Ljubomir Kovačević

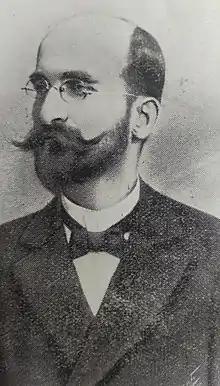
Ljubomir Kovacevic was a Serbian historian and politician

Ljubomir Kovačević (4 January 1848 – 19 November 1918) was a Serbian writer, historian, academic, and politician. He is one of the early creators of the Serbian critical historiographical school and fighters for the separation of historical science from tradition. Kovačević directly influenced the political and cultural activity of Serbia at the end of the nineteenth century. He and Ljubomir Jovanović were the authors of the well-known two-volume "Istorija srpskog naroda za srednje škole" (History of the Serbian People for the Secondary Schools) in the Kingdom of Serbia. Both Kovačević and Jovanović were Ministers of Education at one time and, as historians, using a wealth of verified information, professionally and convincingly refuted many myths that were passed down through the ages.